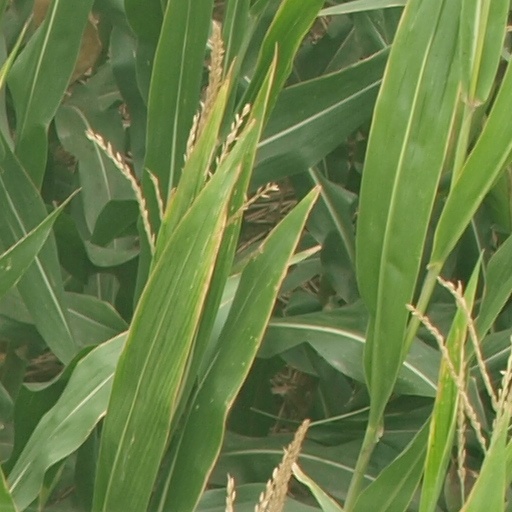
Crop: maize; corn